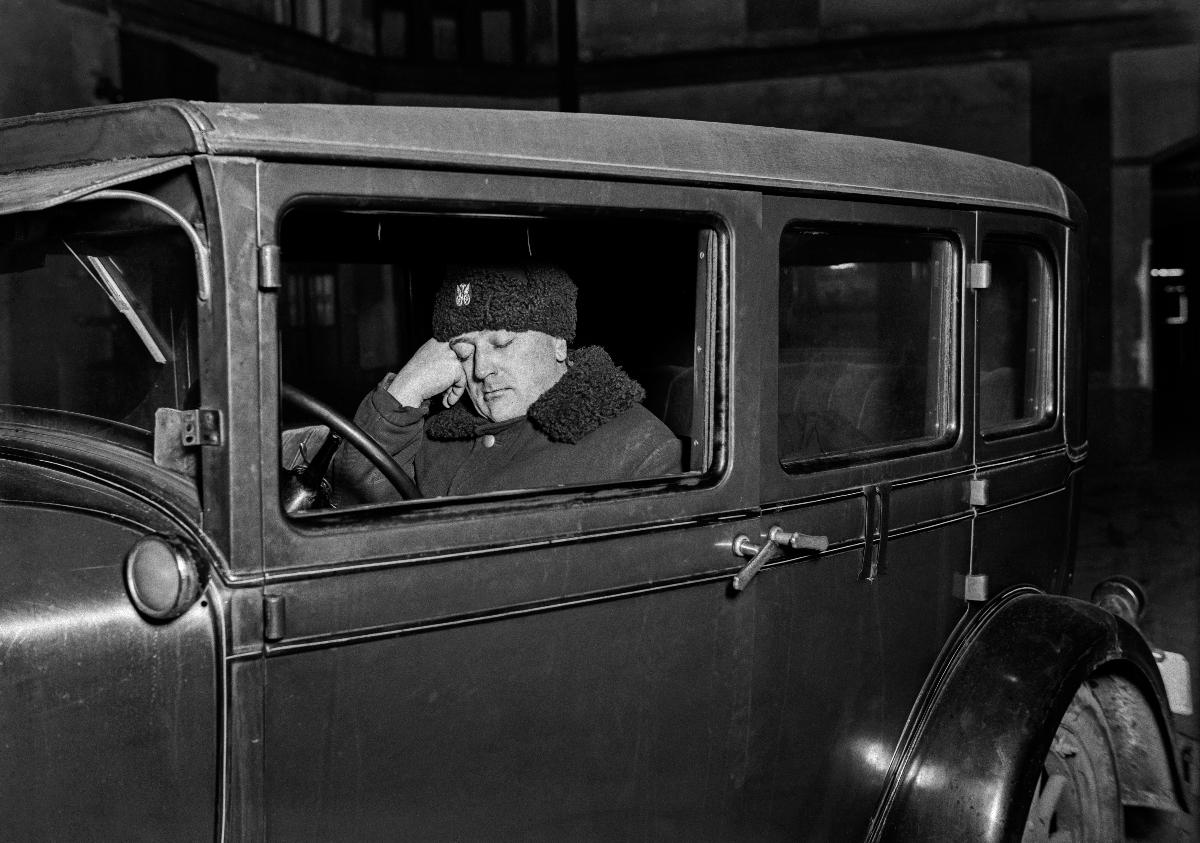
Vuokra-auton kuljettajan yö
Hyrbil chaufförens natt; The night of a Taxi driver
sisällön kuvaus: Reportaasi vuokra-auton kuljettajan (taksinkuljettajan) yöstä Helsingissä 11.2.1933. Uninen vuokra-autonkuljettaja autossaan. content description: A coverage of a night in the life of a Taxi driver in Helsinki 11.3.1933. A sleepy taxidriver in his car. innehållsbeskrivning: Ett reportage om hyrbil chaufförens (taxichaufförens) natt i Helsingfors 11.3.1933. En sömnig hyrbilschaufför i sin bil.
Kuvaaja: Sundström, Hugo, kuvaaja
Vuosi: 1933
Paikka: Suomi, Uusimaa, Helsinki
Aiheet: liikenne; autoliikenne; taksit; taksinkuljettajat; autot; työ; uni (lepotila); HBL; traffic; car traffic; taxis; taxi drivers; cars; work; jobs; sleep; trafik; biltrafik; taxibilar; taxichaufförer; bilar; taxin; chaufförer; arbete; jobb; sömn